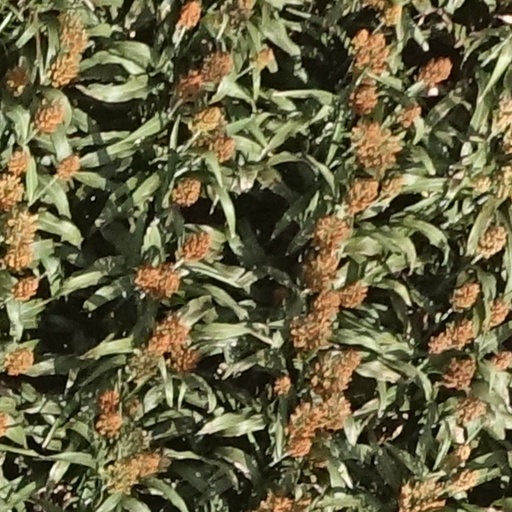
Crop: sorghum